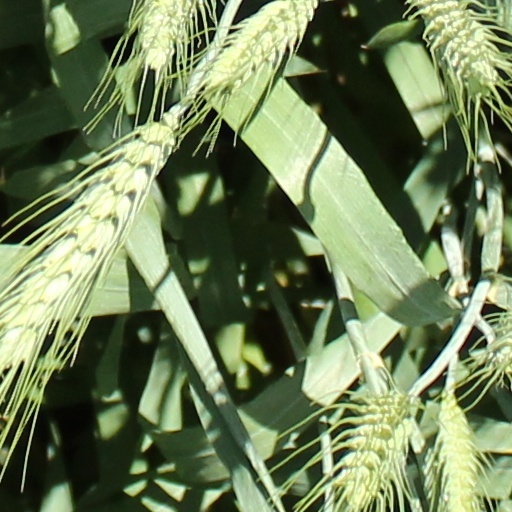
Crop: wheat